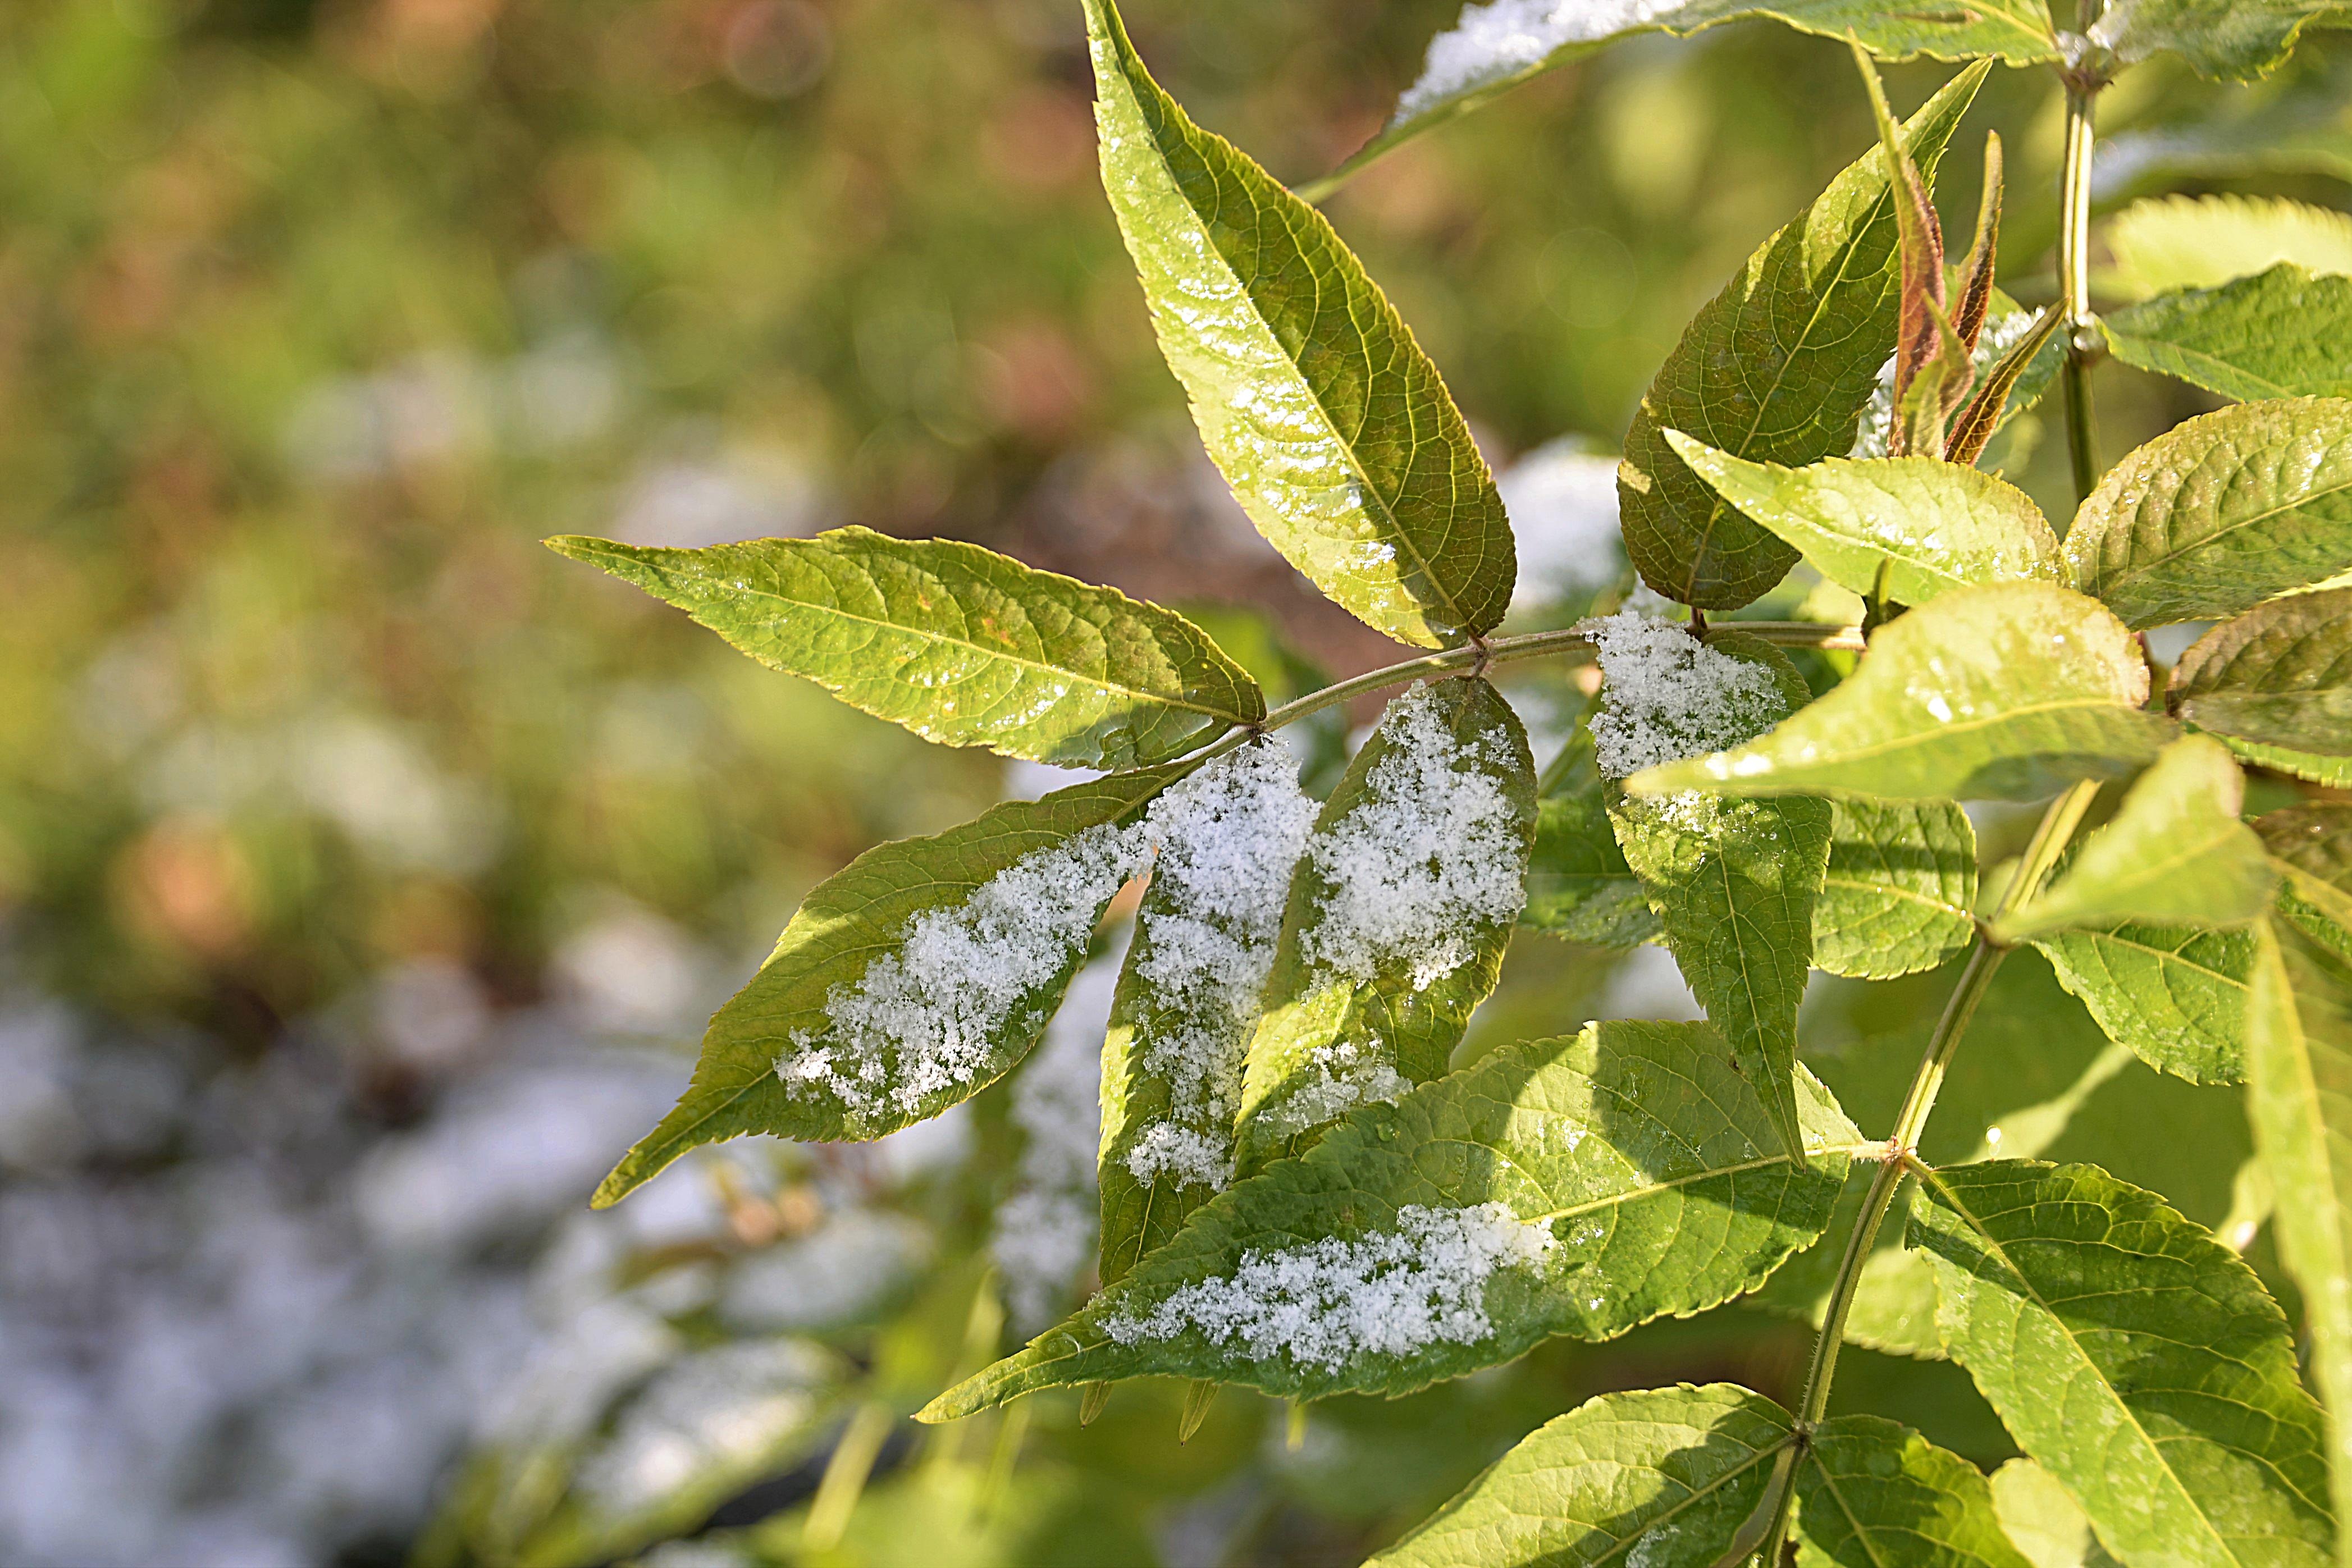
tree, nature, branch, snow, plant, leaf, flower, green, produce, autumn, botany, flora, shrub, deciduous, first snow, flowering plant, woody plant, land plant, elderberry leaves, lightly snowing